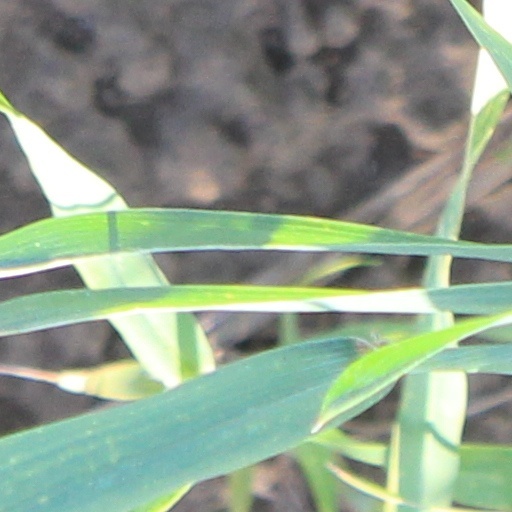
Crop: wheat